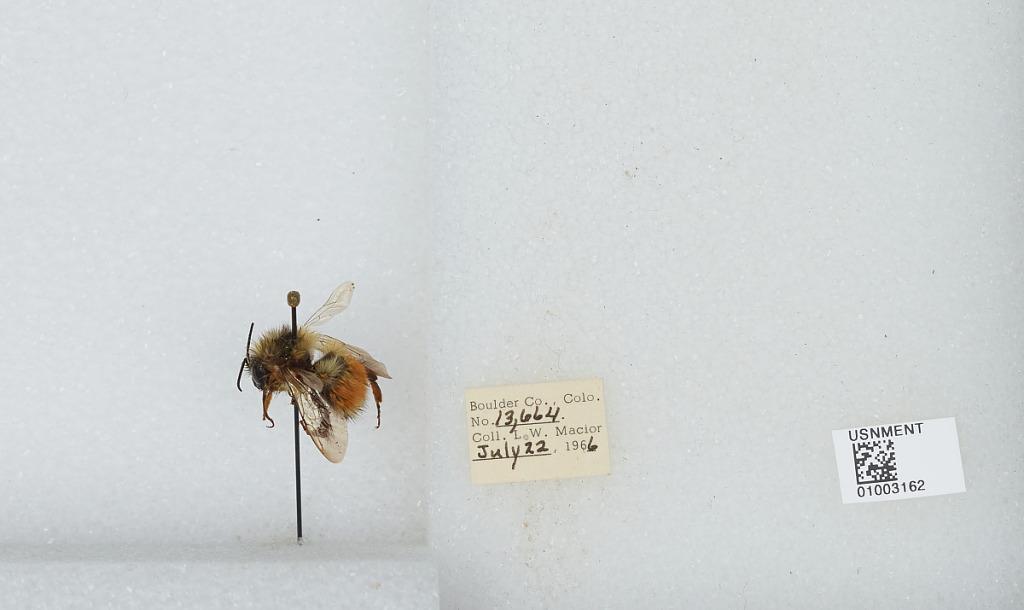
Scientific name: Bombus (Pyrobombus) melanopygus Nylander
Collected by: L. Macior
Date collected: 1966-7-22
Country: United States
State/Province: Colorado
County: Boulder
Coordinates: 40.015, -105.27